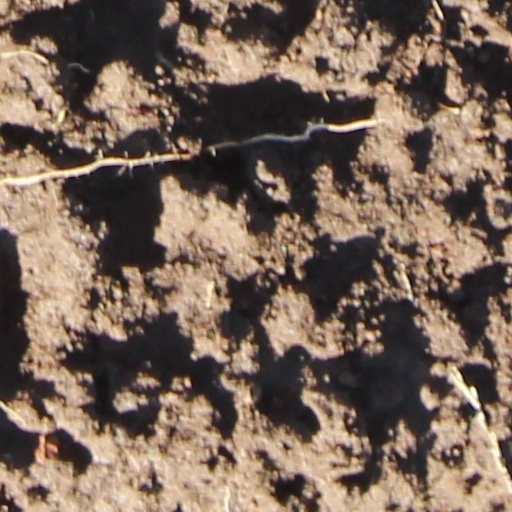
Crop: wheat